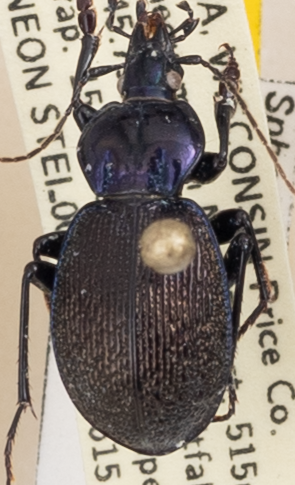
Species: Sphaeroderus stenostomus lecontei
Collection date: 2021-06-15
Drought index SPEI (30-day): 0.51
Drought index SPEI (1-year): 0.376
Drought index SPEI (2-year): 0.968